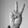
ASL letter: V